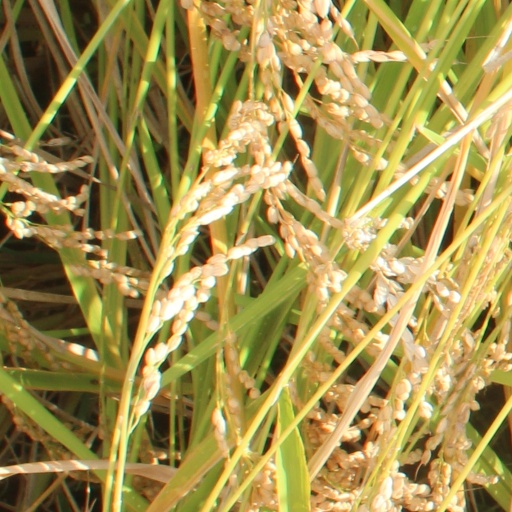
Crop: rice